Transition metal amino acid complexes

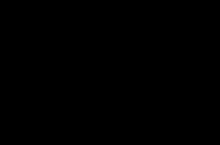
Structure of RuCl(gly)(CO), known as CORM-3, is a CO-releasing drug.

Mixed ligand complexes are common for amino acids. Well known examples include [Co(en)(glycinate)], where en (ethylenediamine) is a spectator ligand. In the area of organometallic complexes, one example of Cp*Ir(κ-methionine).